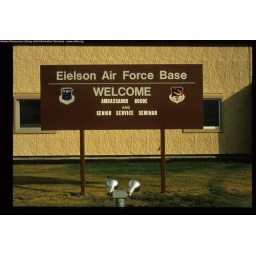
Welcome sign in front of building - Eielson AirForce Base, Fairbanks. September 17, 1989. Public Domain